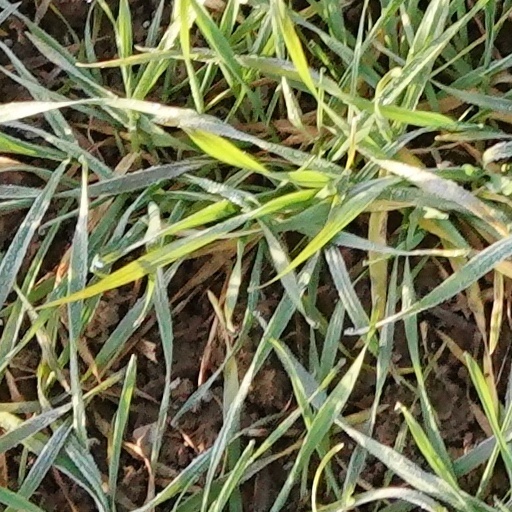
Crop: wheat